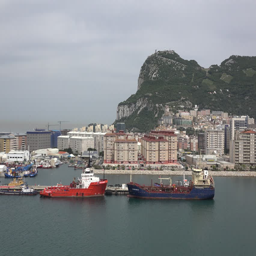
ships are docked with the city in the background